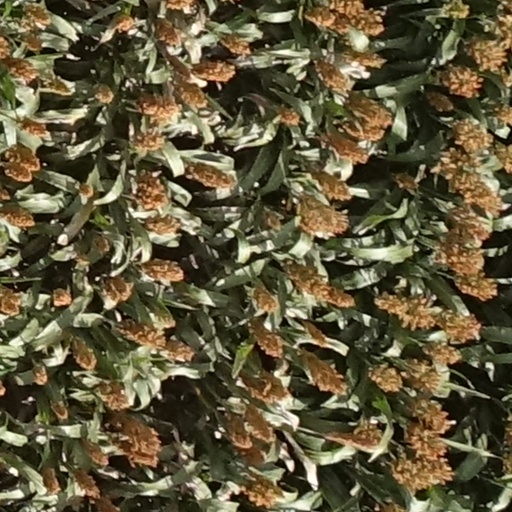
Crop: sorghum